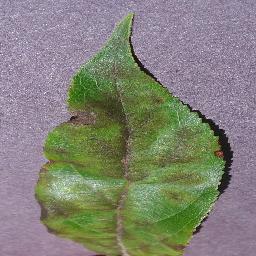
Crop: apple
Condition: scab